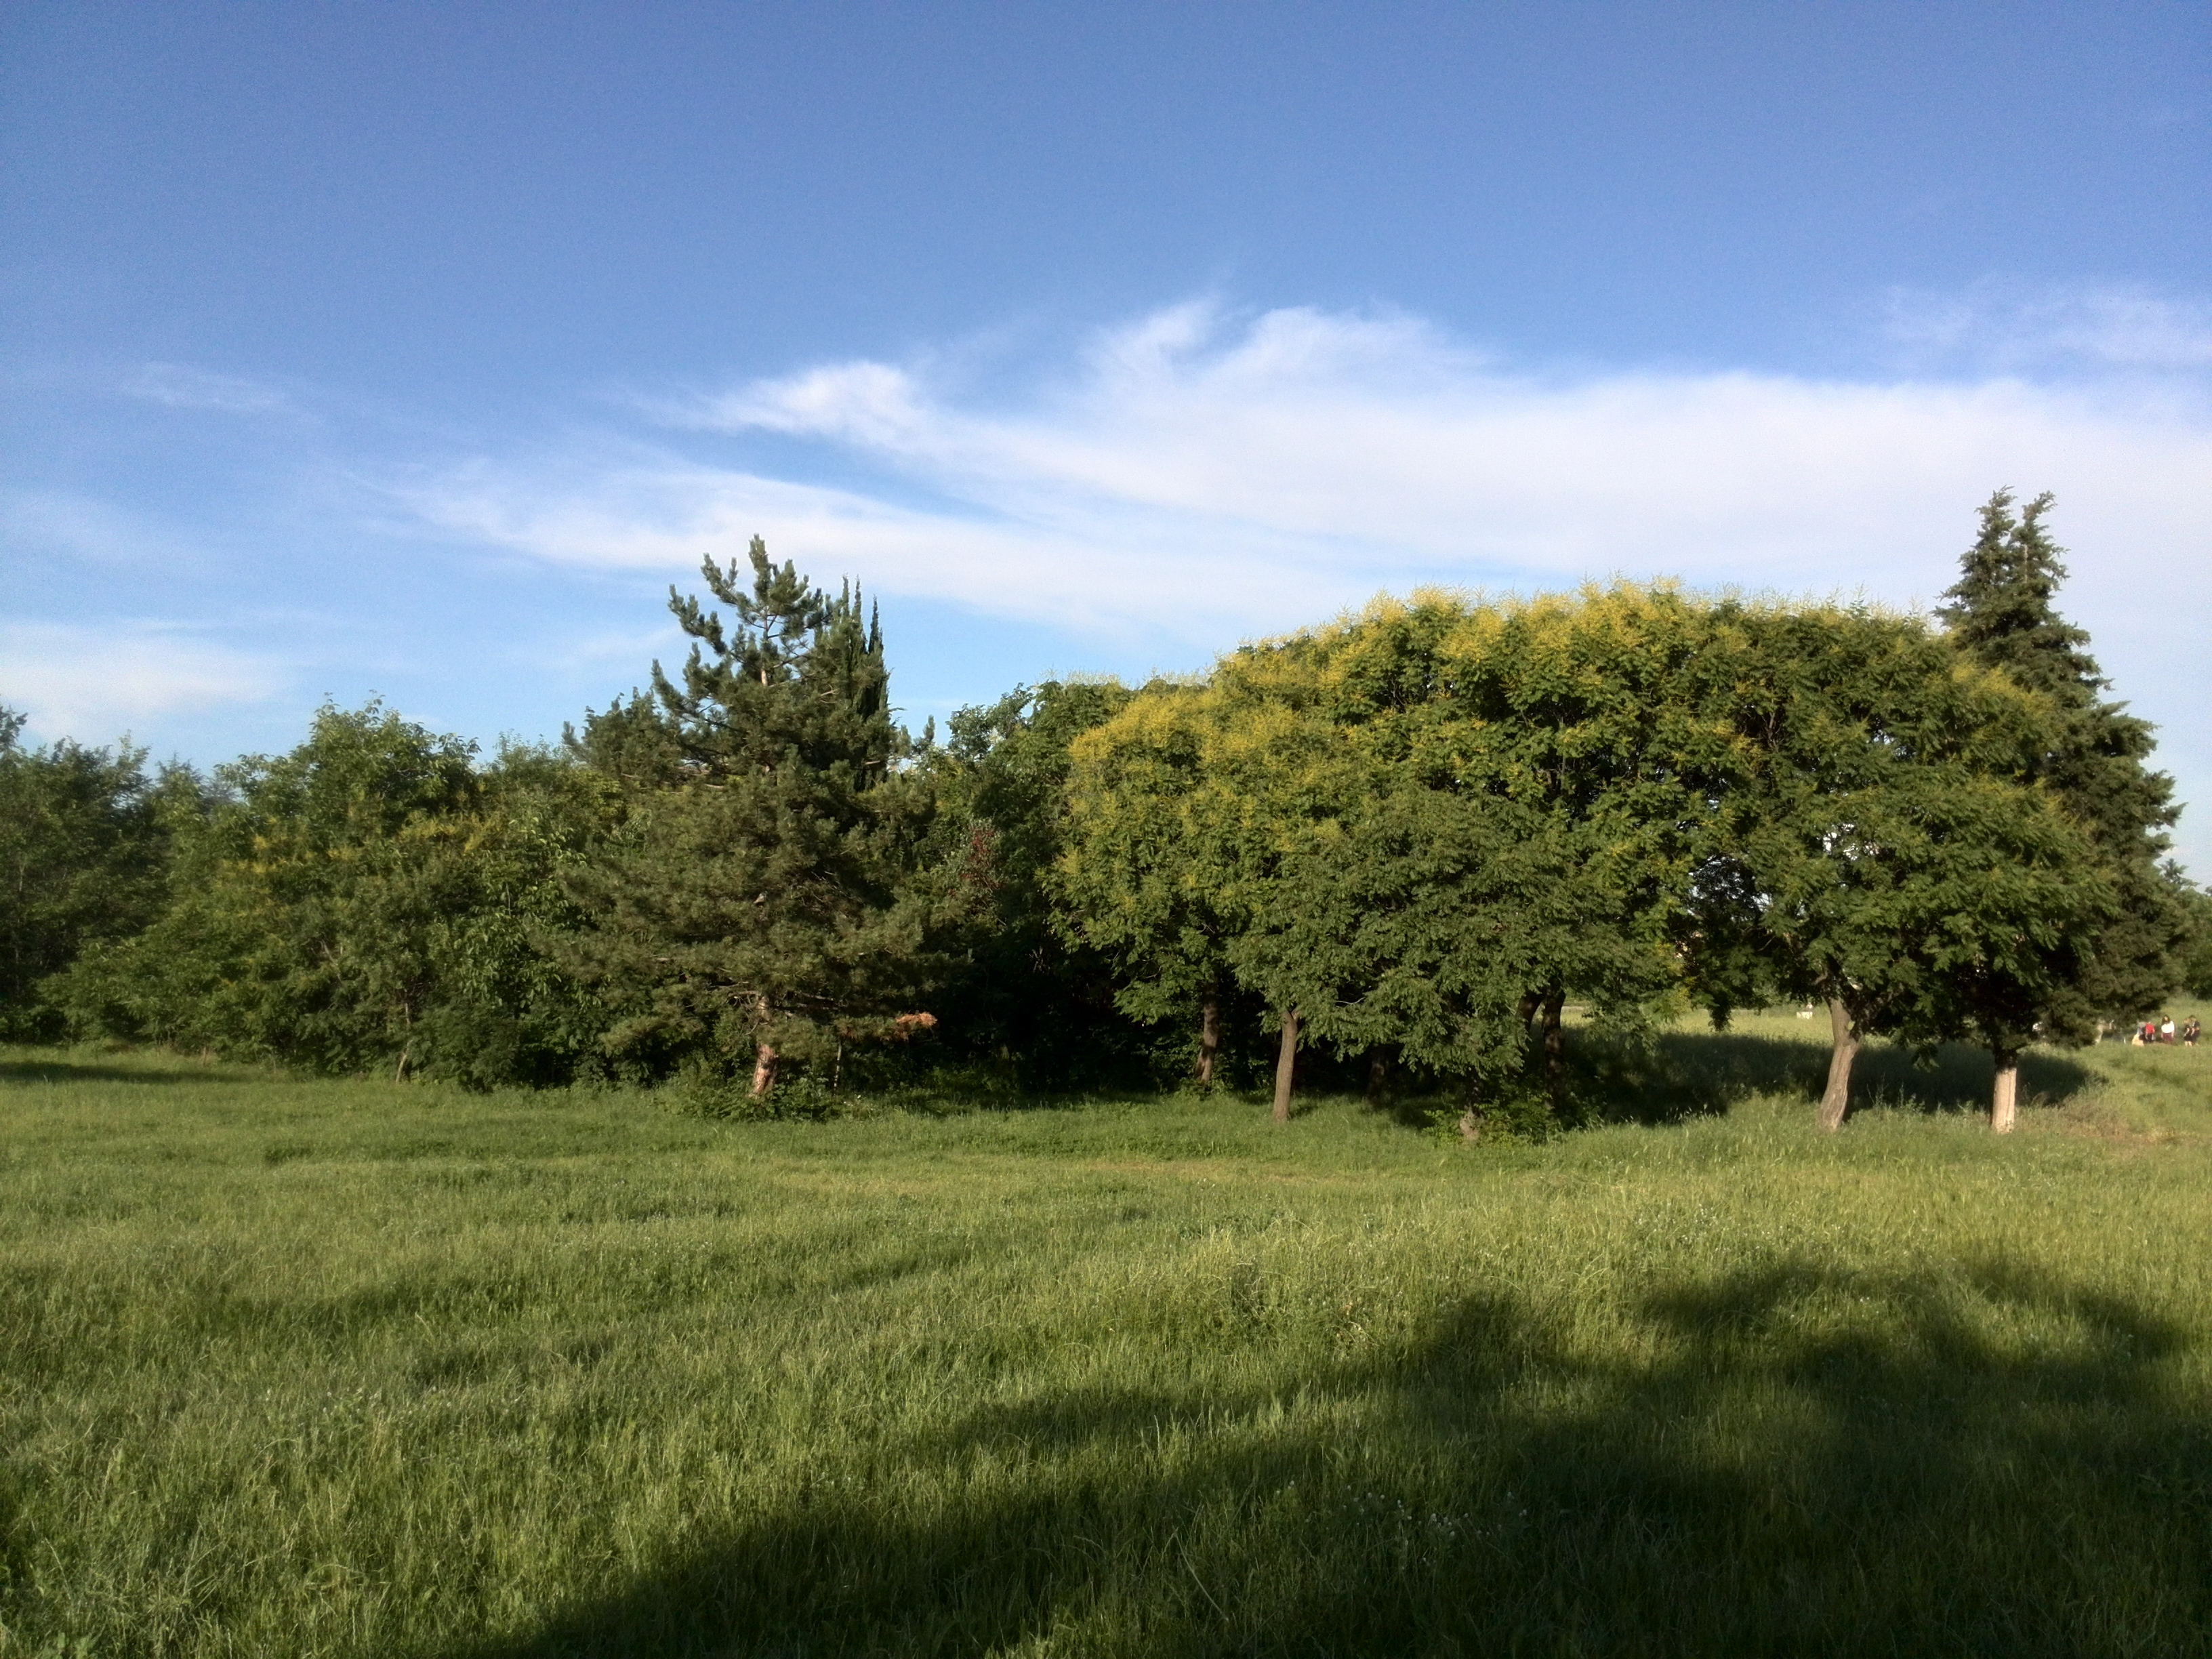
landscape, tree, grass, plant, field, farm, lawn, meadow, prairie, hill, pasture, ranch, savanna, plain, grassland, estate, woodland, habitat, ecosystem, rural area, natural environment, woody plant, land lot